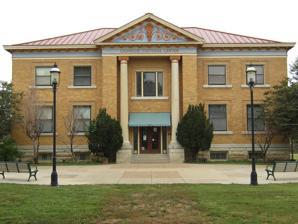
Building: Ottawa Library (Kansas)
Country: United States of America
Year built: 1903
For the library system in Ottawa, Canada, see Ottawa Public Library . United States historic place Ottawa Library U.S. National Register of Historic Places Show map of Kansas Show map of the United States Location 1st & Hickory Sts., Ottawa, Kansas Coordinates 38°36′15″N 95°15′43″W / 38.60417°N 95.26194°W / 38.60417; -95.26194 Area 1 acre (0.40 ha) Built 1903 ( 1903 ) Architect Washburn, George P. Architectural style Free classical style NRHP reference No. 80001465 Added to NRHP December 1, 1980 The Ottawa Library is a Carnegie library located at the intersection of 5th and Main Streets in Ottawa , Kansas . Built in 1903, the library housed the collection of the Ottawa Library Association, which was founded in 1873. The Carnegie Foundation provided a $15,000 grant toward the library's construction. George P. Washburn , a prominent Kansas architect who lived in Ottawa, designed the library in a free classical style. The two-story yellow brick building has a limestone foundation and a hipped roof . The building's main entrance has a two-story portico with classical ornamentation, and the rear features a hemicycle . The library was added to the National Register of Historic Places on December 1, 1980. It is also part of the Historic Ottawa Central Business District , which is also listed on the National Register. The building no longer serves as Ottawa's library (which is now located in the downtown area), and now serves as an art and culture center. References